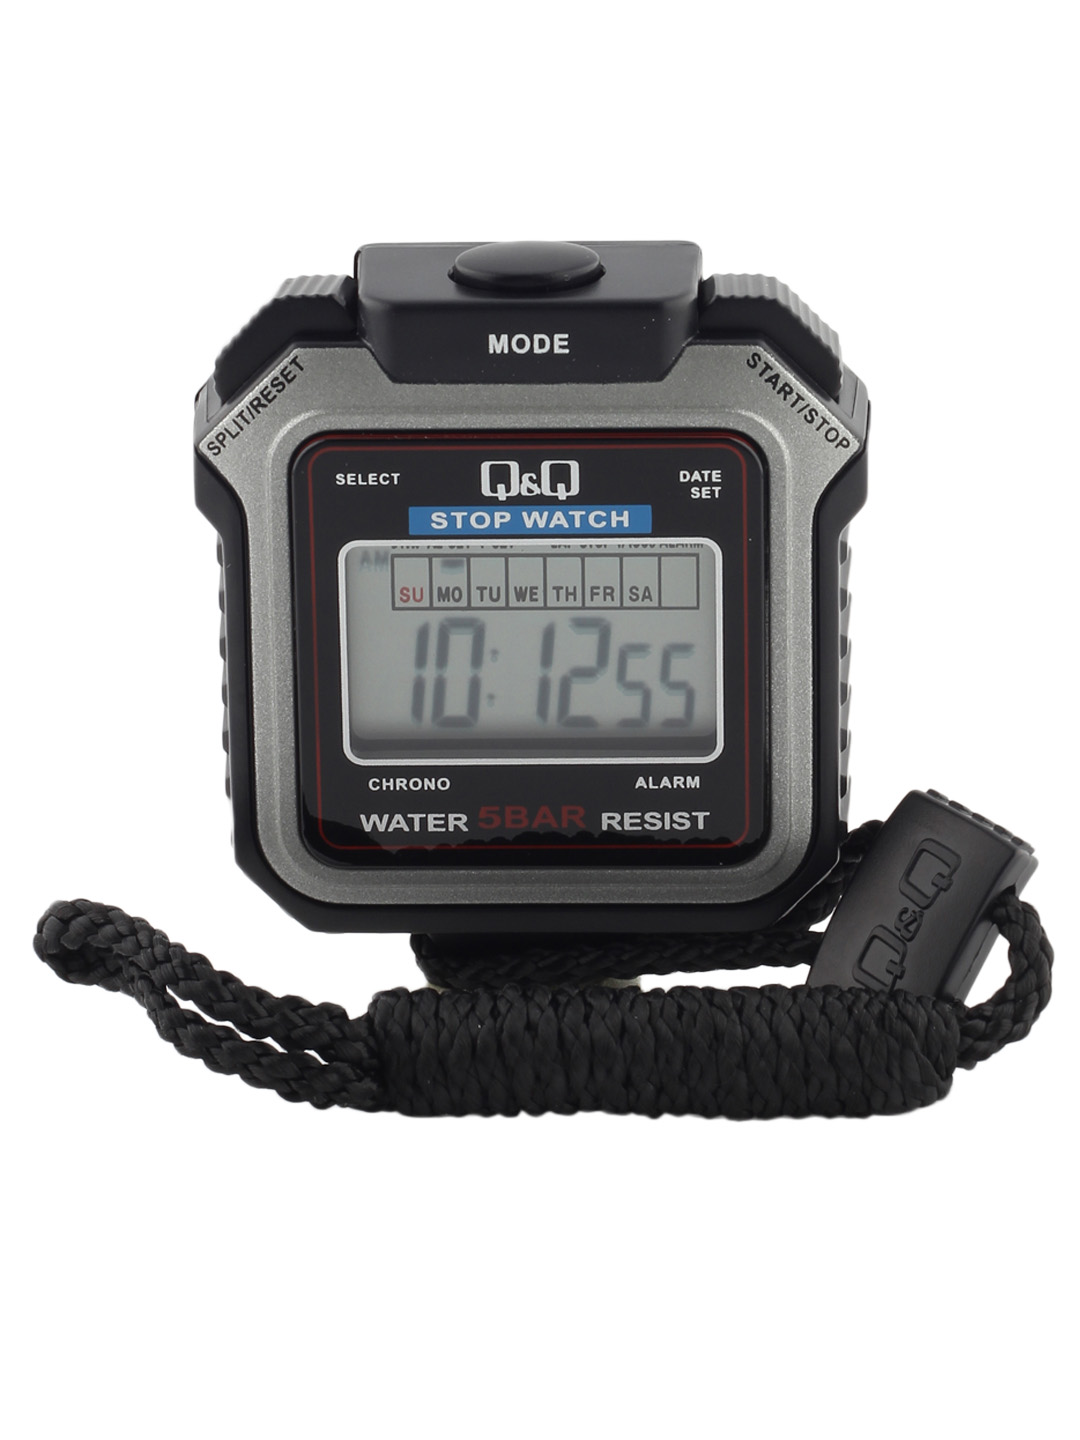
Q&Q Unisex Black Digital Stop Watch
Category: Accessories / Watches / Watches
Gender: Unisex
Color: Black
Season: Winter 2016
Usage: Casual